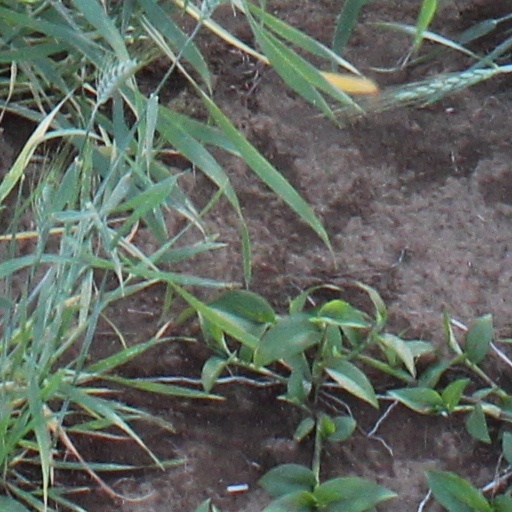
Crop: wheat